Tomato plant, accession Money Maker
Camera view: tilt-top (135 deg); turntable rotation: 120 degrees
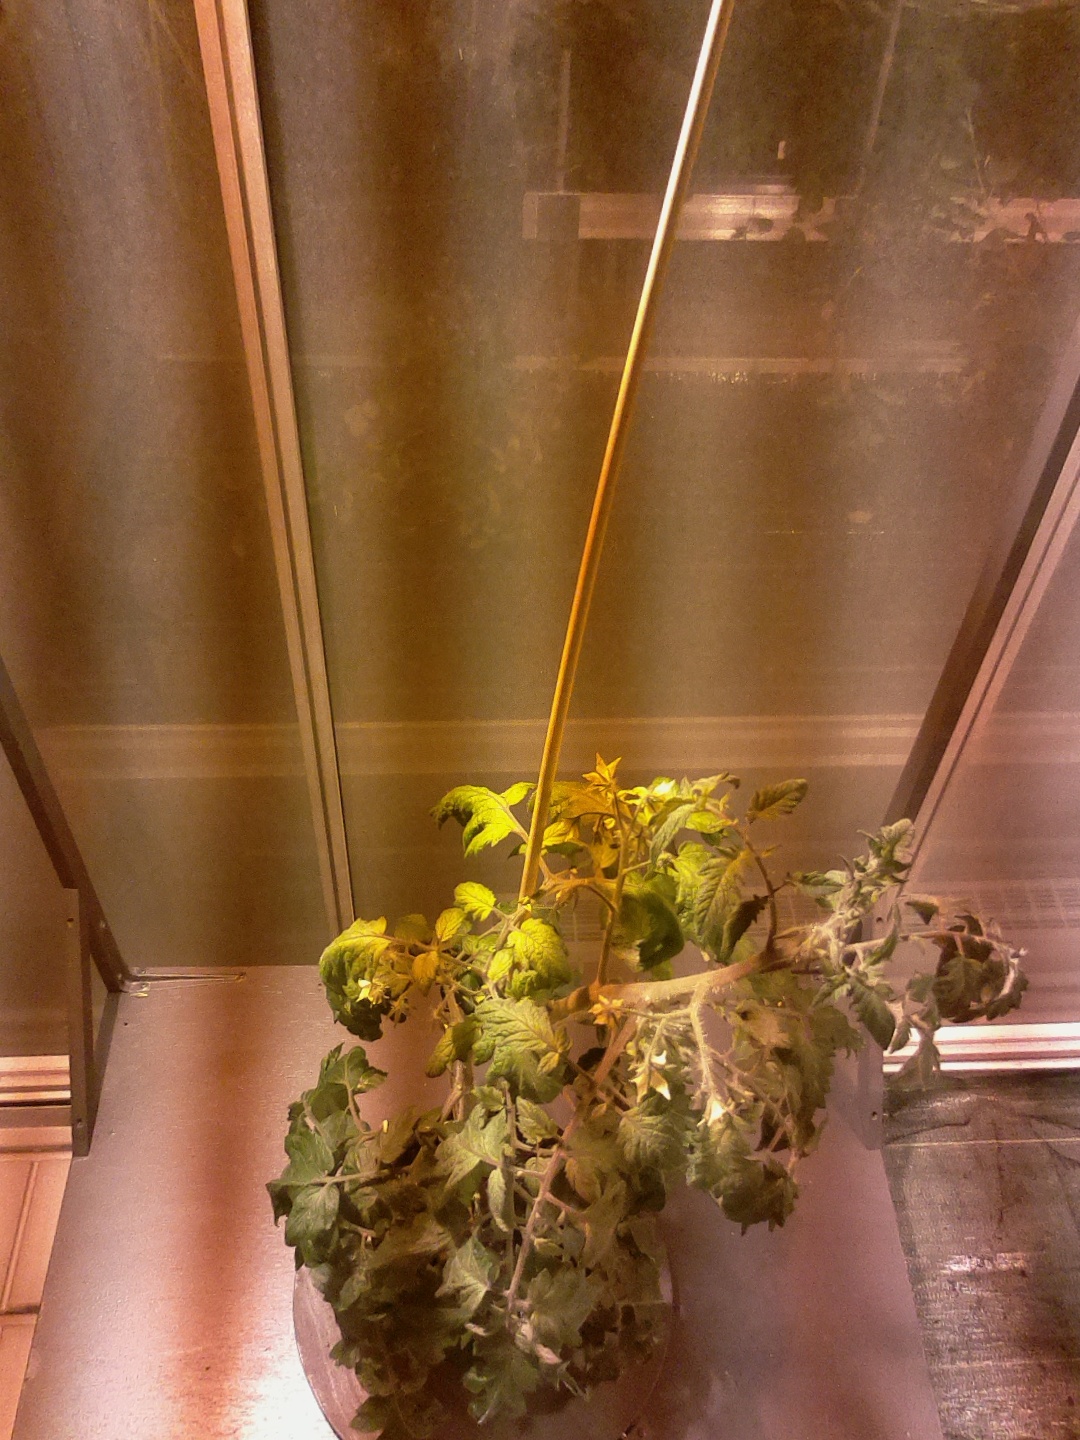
BBCH growth stage 67: Full flowering, 70%-80% of flowers open, more petals falling